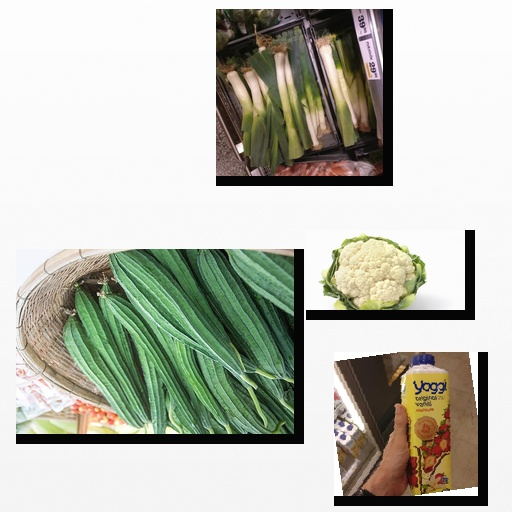
Food items: leek, cauliflower, strawberry_yogurt, ridge_gourd